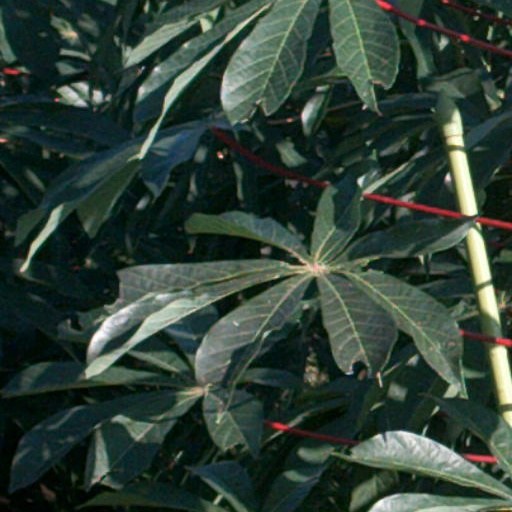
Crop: cassava